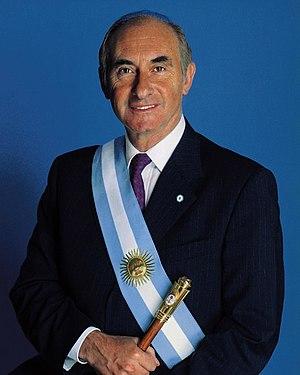
La province de Córdoba est une province de l'Argentine. Située dans le centre-nord du pays, elle est parfois appelée le « Cœur de l'Argentine ». Sa capitale est Córdoba, la deuxième plus grande ville du pays. La province a une superficie de 165 321 km² et une population de 3 567 654 habitants en 2015, ce qui en fait la deuxième province la plus peuplée du pays, après celle de Buenos Aires.
Fernando de la Rúa, né le 15 septembre 1937 à Córdoba et mort le 9 juillet 2019 à Buenos Aires, est un homme d'État argentin du parti de l'Union civique radicale.